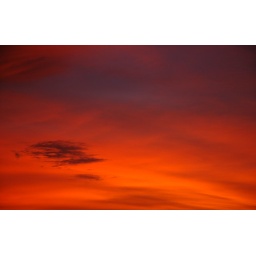
cloud against the red sky